Andreas Paulson

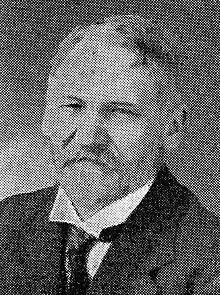

Andreas Paulson (16 February 1861 – 1 March 1953) was a Norwegian bank accountant, and also a literary and theatre critic.